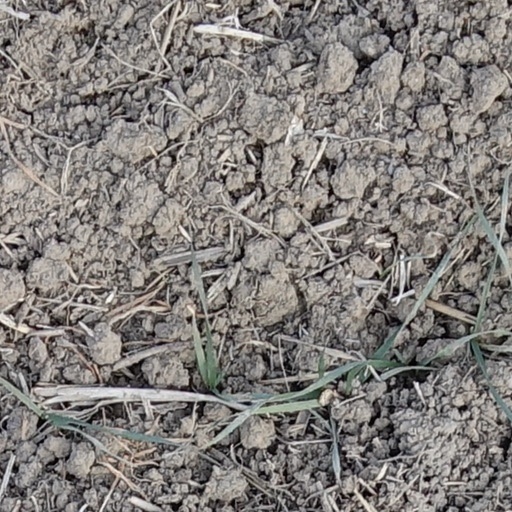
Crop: wheat